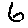
Label: 6